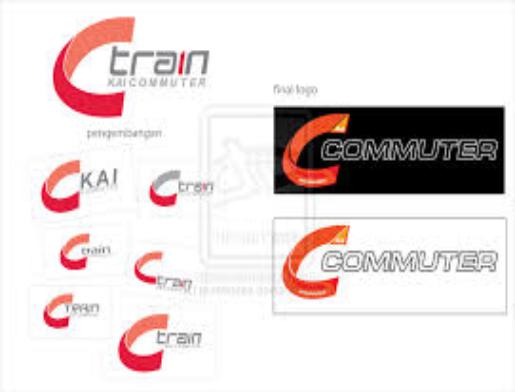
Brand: commuter
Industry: Others